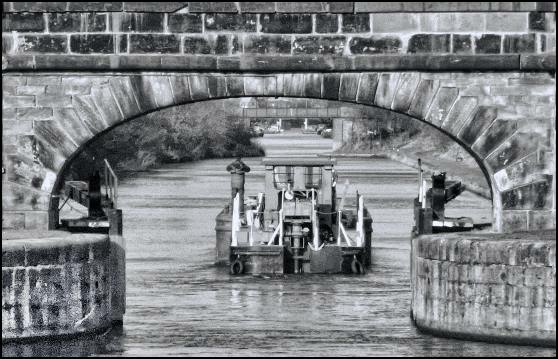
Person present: No